Beer in Canada

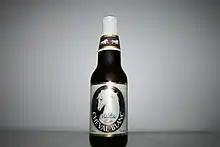
This bottle containing from a Quebec brewery shows 5% ABV, and thus may be labelled simply as "beer"

Of the Beer Advocate Top 100 Canadian beers, four brews each are made by Half Pints of Winnipeg and Alley Kat of Edmonton, and one by Wild Rose of Calgary. Great Western Brewing Company and Paddock Wood are based in Saskatoon.